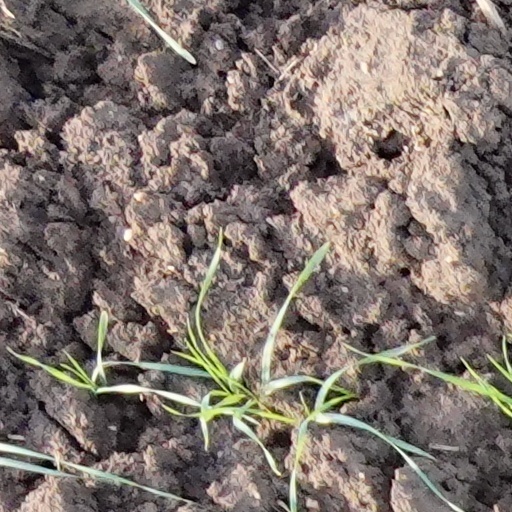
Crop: wheat